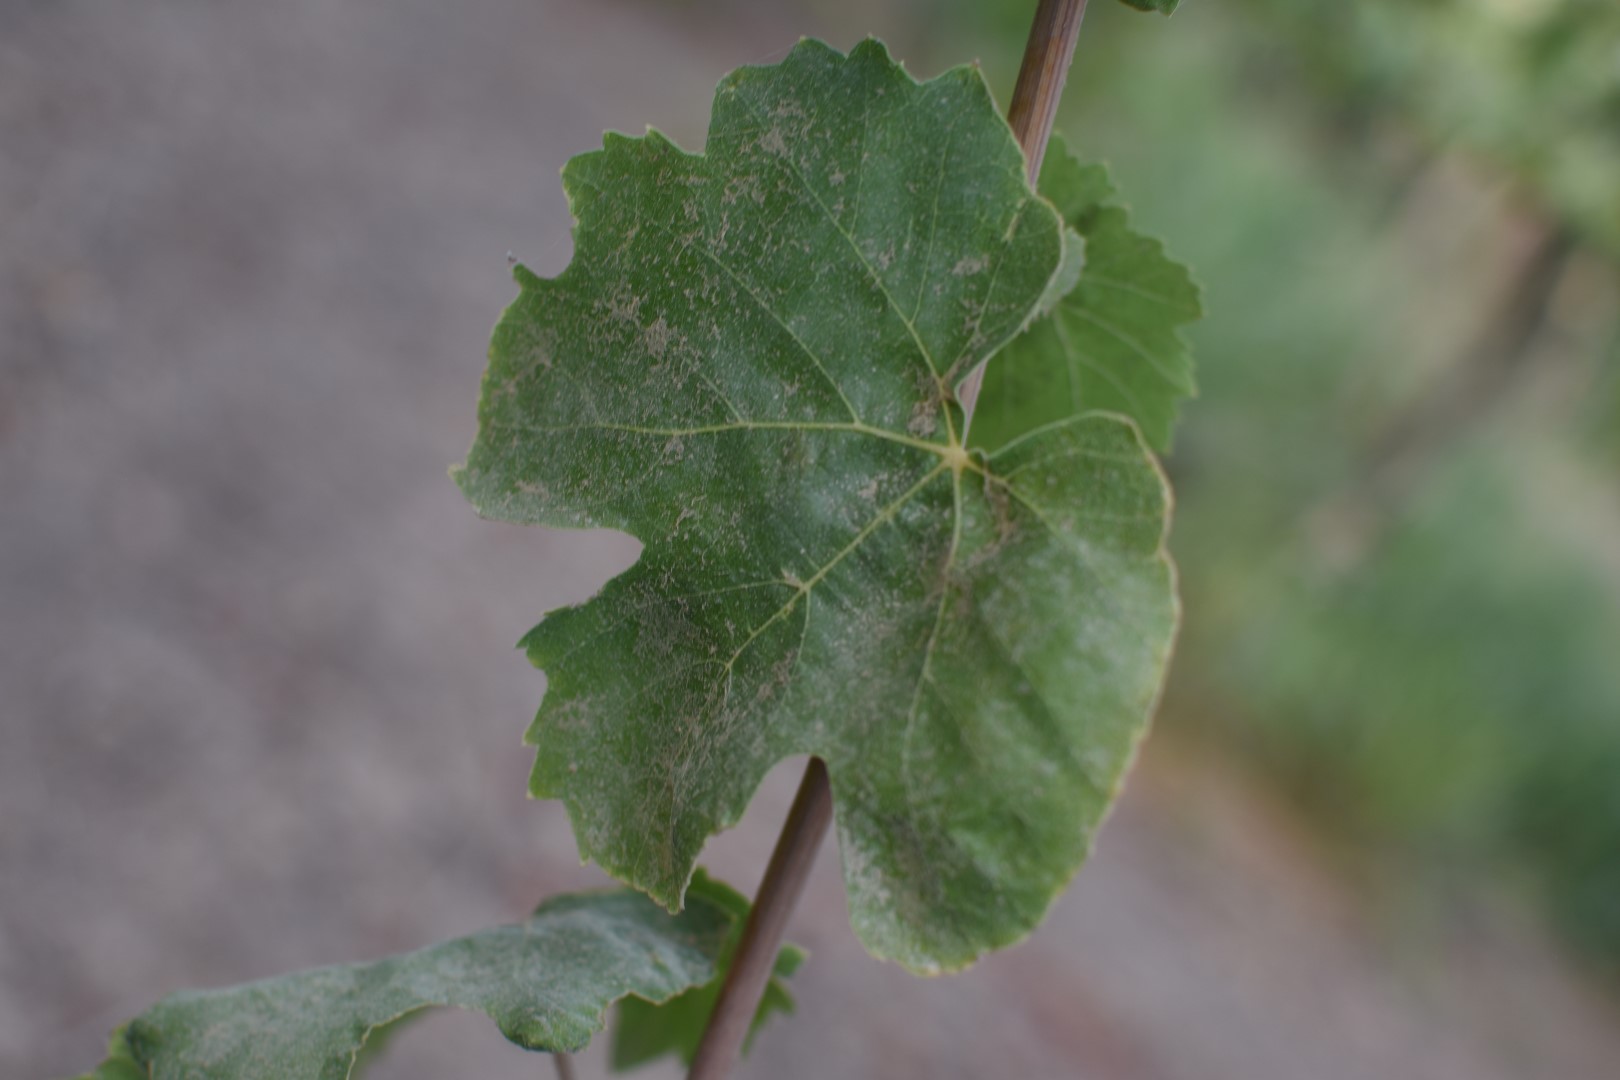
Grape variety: Thompson Seedless